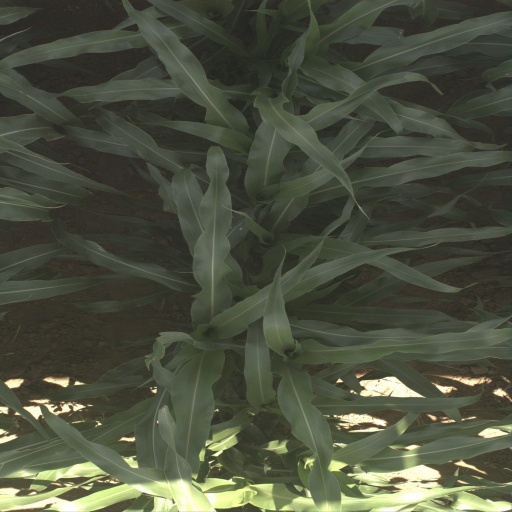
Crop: sorghum